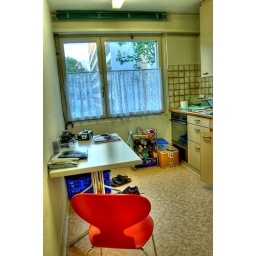
the red ant in the kitchen